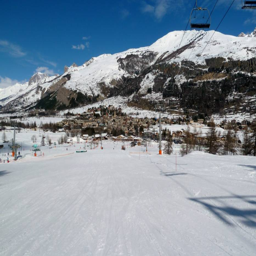
easy slope at the base